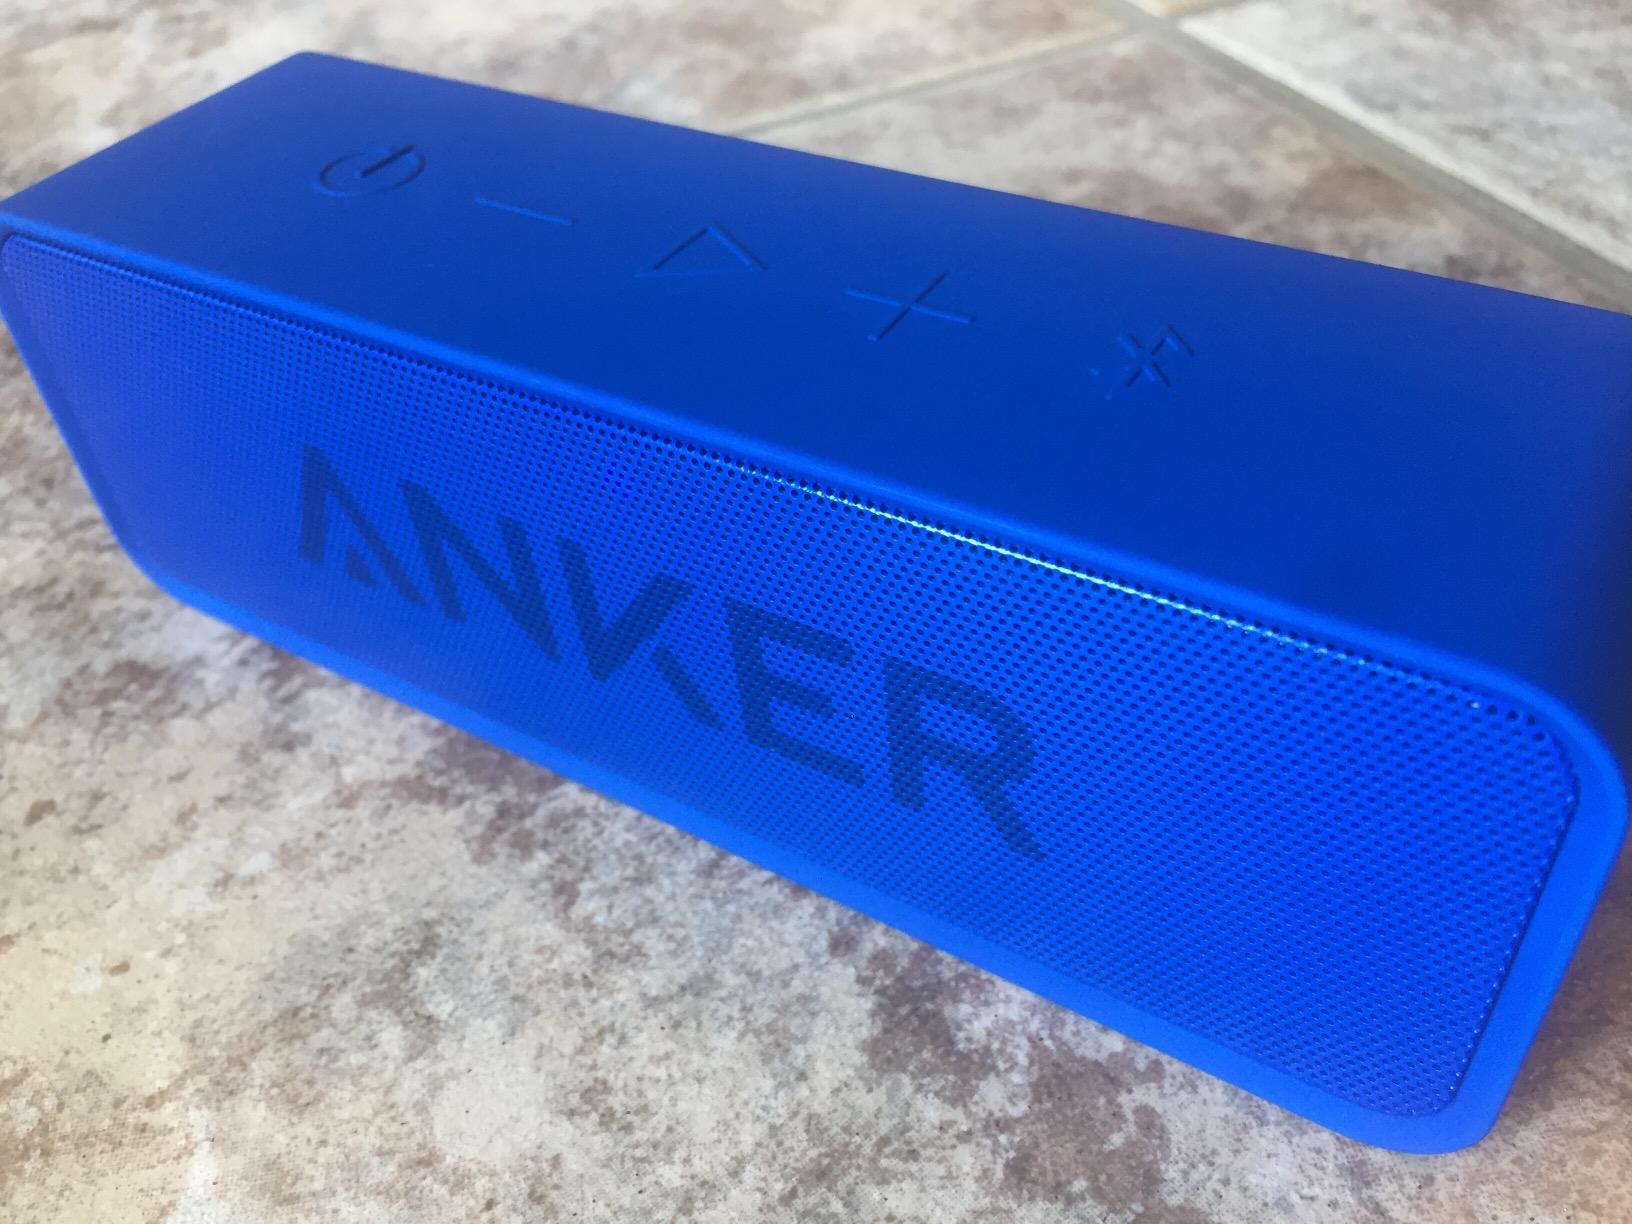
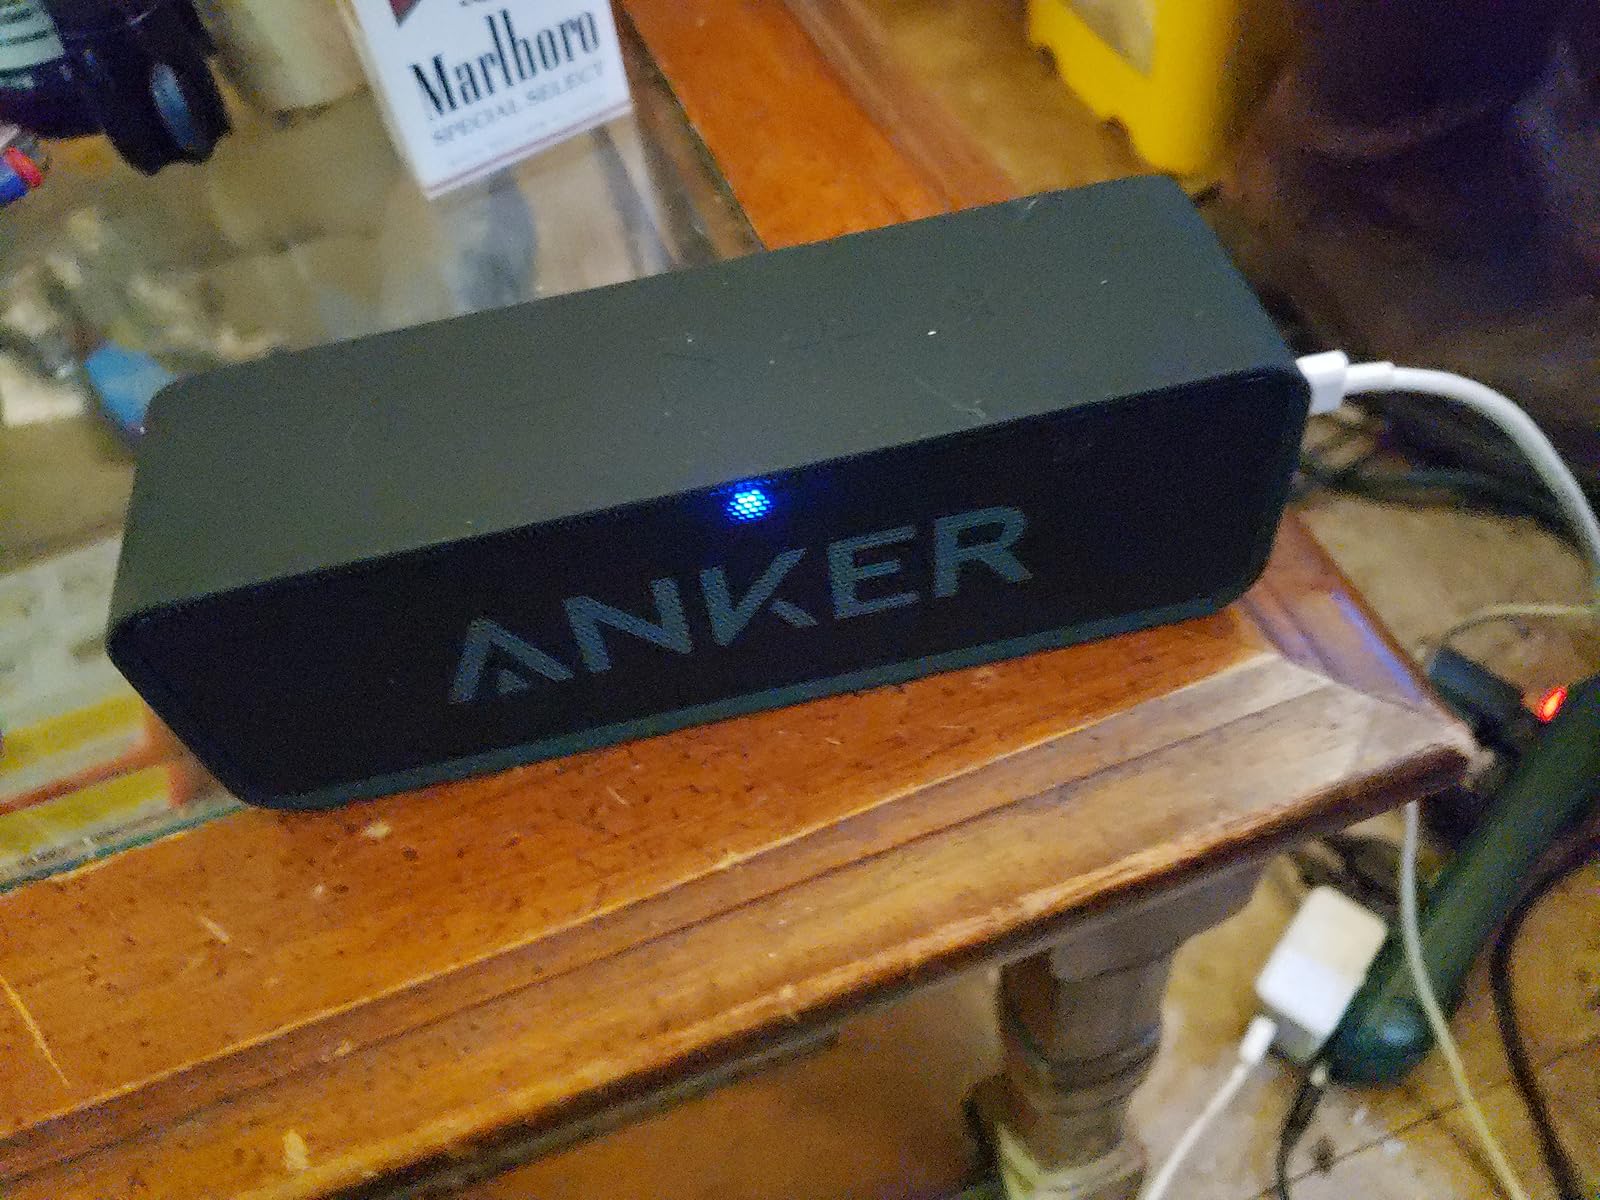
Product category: speaker
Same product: no